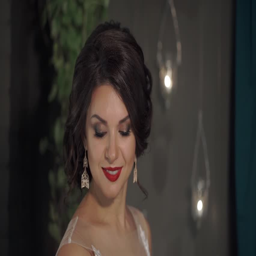
portrait of a beautiful glamorous girl with red lips , she slowly opens her eyes and smiles broadly with white teeth .